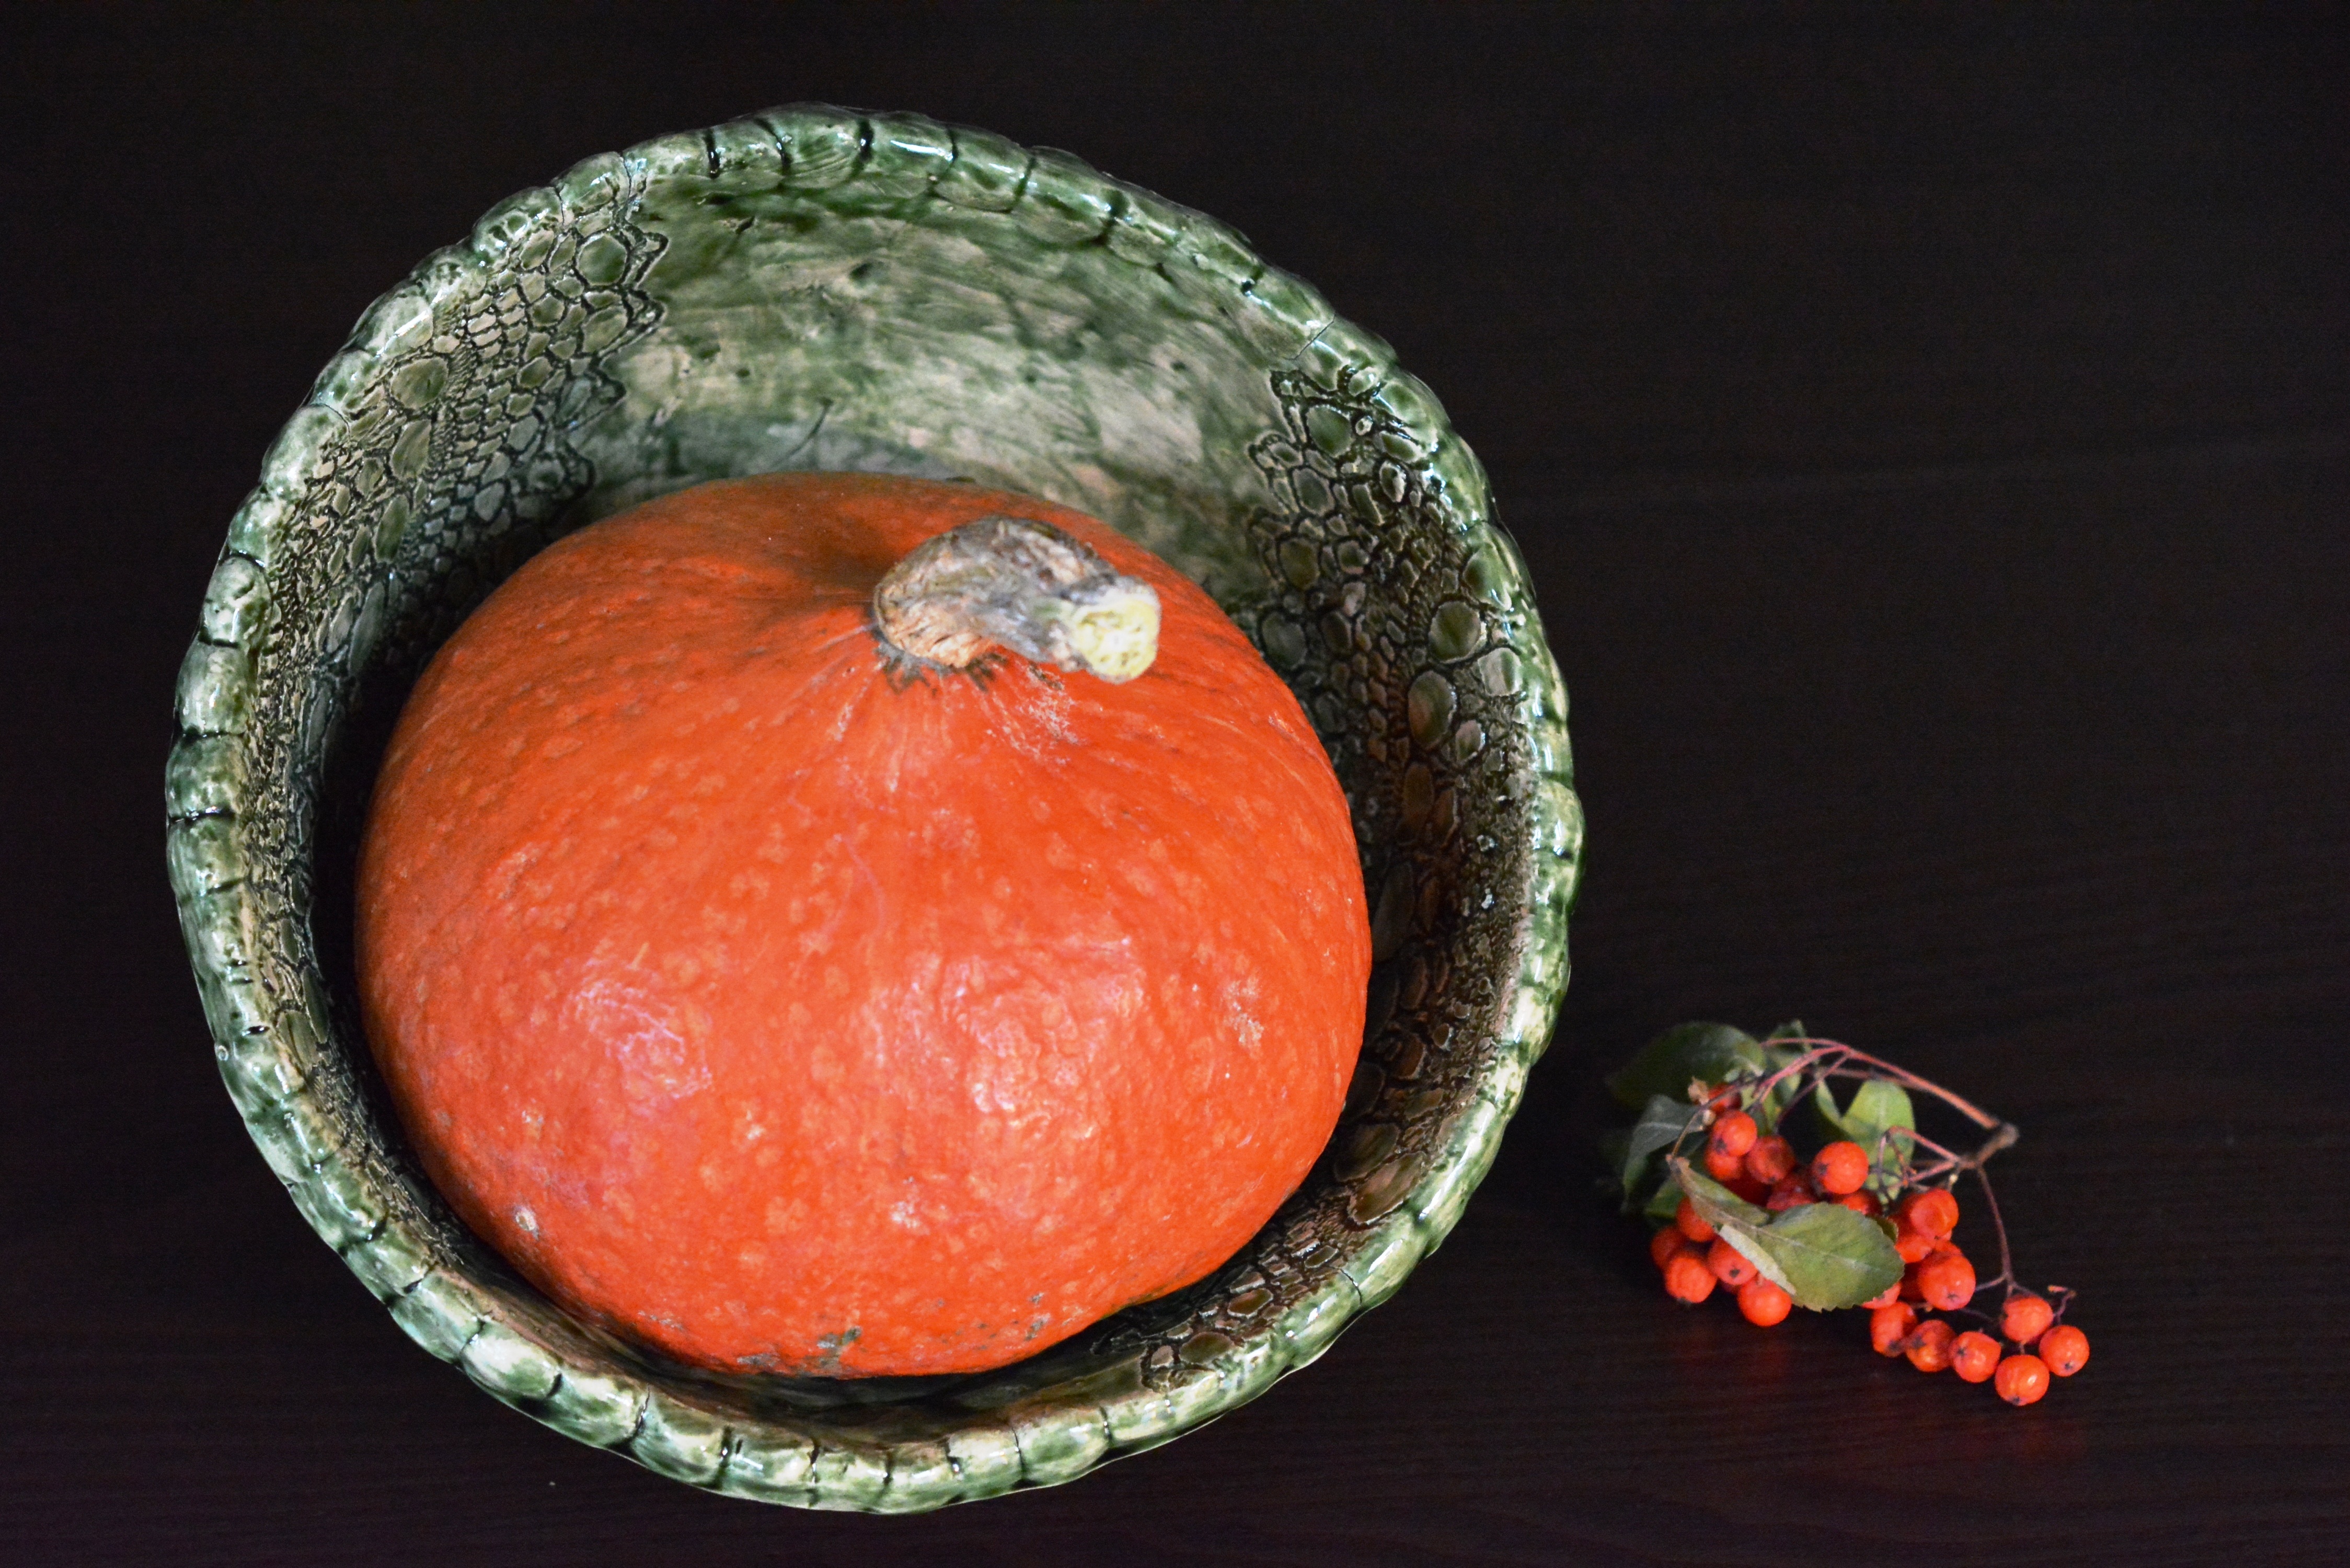
flower, orange, food, red, produce, color, autumn, pumpkin, jewellery, organ, rowan, macro photography, the bowl, fashion accessory